Kenneth Muir Mackenzie, 1st Baron Muir Mackenzie

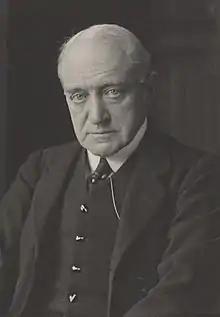

Kenneth Augustus Muir Mackenzie, 1st Baron Muir Mackenzie, (29 June 1845 – 22 May 1930) was a British barrister, civil servant, and politician.